Jackson cross cylinder

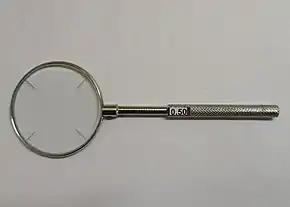
Jackson cross cylinder of power +/- 0.50 diopter

The Jackson cross cylinder (JCC) is an instrument used by ophthalmologists, orthoptists and optometrists in their routine eye examination, particularly in determination of corrective lens power in patients with astigmatism. It is also used for testing near point of the eye.